Derbyshire County Cricket Club in 2005

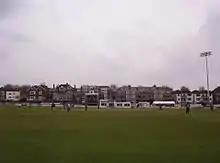
Derbyshire batting at Hove

A close game at Hove saw the Sharks defeat the Phantoms by two runs, after Tom Lungley went for, and failed to get, a six of the last ball to win the game. It was a high scoring affair, and halfway through their overs Sussex looked on target for a big total approaching 300, after adding 178 for the first three wickets. However, Derbyshire did well to peg them back to 254 to 8.